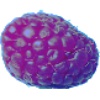
Label: Raspberry 1